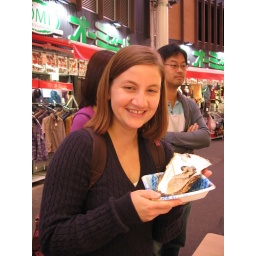
Oyster in the fish market